Penzance

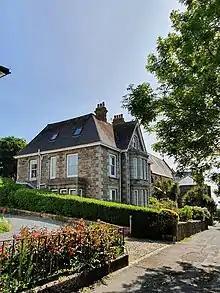
St John's Vicarage

The economy of Penzance has, like those of many Cornish communities, suffered from the decline of the traditional industries of fishing, mining and agriculture. Penzance now has a mixed economy consisting of light industrial, tourism and retail businesses. However, like the rest of Cornwall, housing remains comparatively expensive, wages low and unemployment high. In 2007, house prices rose 274% from 10 years prior, the fastest rise in the UK. The fishing port of Newlyn, which falls within the parish boundaries, provides some employment in the area, but has also been greatly affected by the decline in the fishing industry over the last 30 years. In the 2004 index of deprivation Penzance is listed as having 3 wards within the top 10% for employment deprivation, Penzance East (125th most deprived in England) Penzance West (200th most deprived in England), and Penzance Central (712th most deprived in England). 18–31% of households in the parish are described as "poor households". Penzance East also has one of the highest unemployment rates in Cornwall, stated as 15.4%.